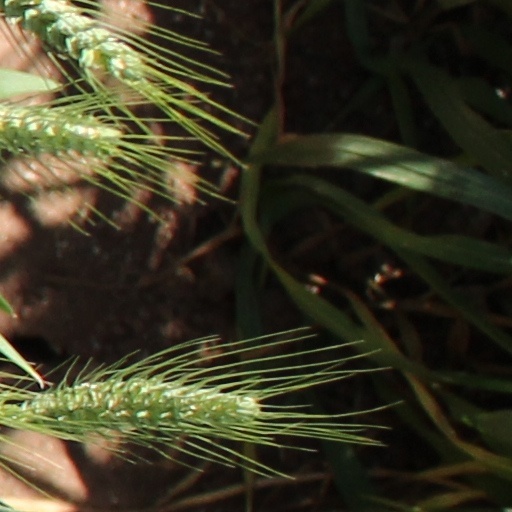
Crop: wheat